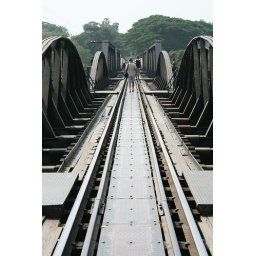
bridge over river kwae